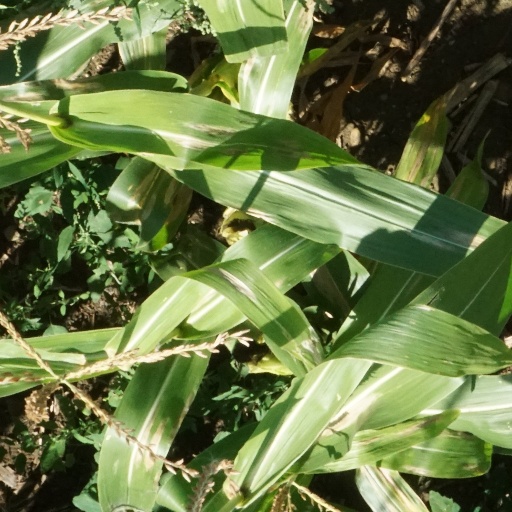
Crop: maize; corn